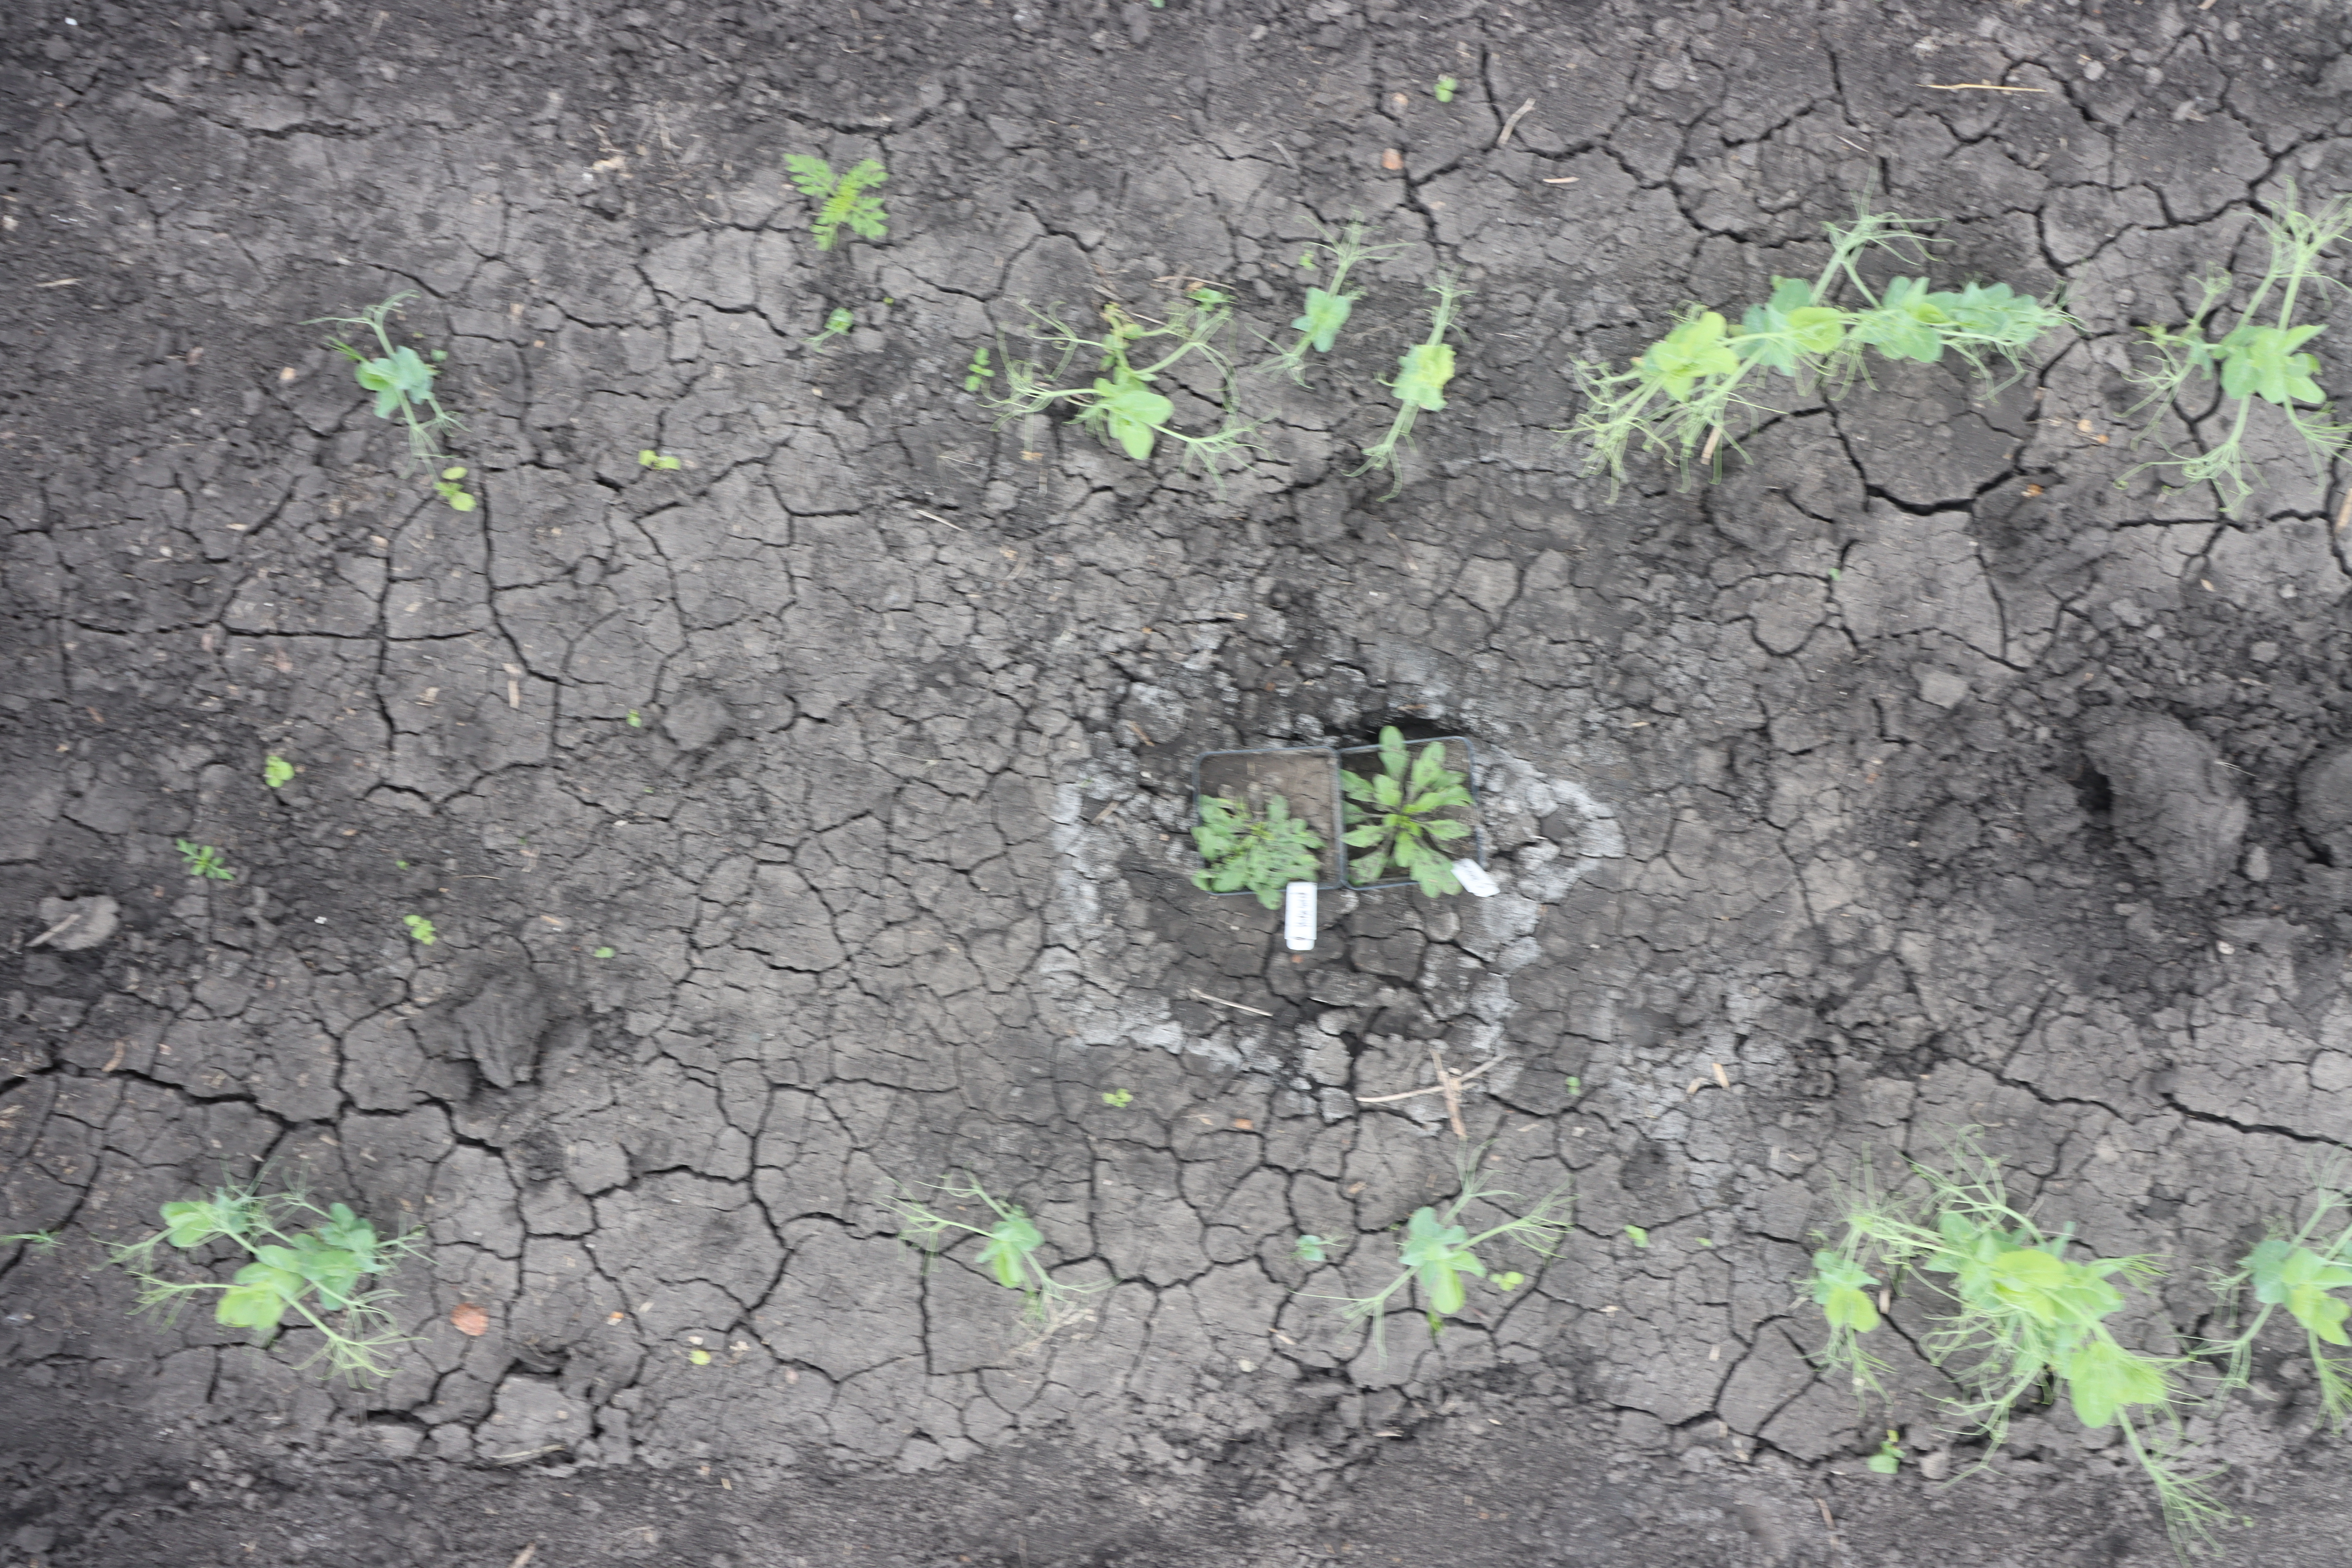
Crop: Field pea
Objects: Field Pea, Field Pea, Field Pea, Field Pea, Field Pea, Field Pea, Field Pea, Field Pea, Field Pea, Horseweed, Horseweed, Field Pea, Ragweed